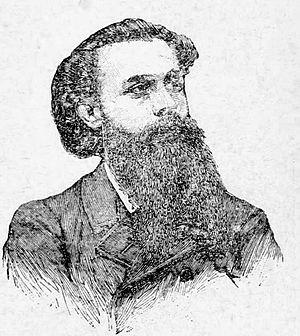
Antoine-Joseph Duc, dit Duc-Quercy, né à Arles le 11 mai 1856 et mort à Écouen au début du mois d'avril 1934, est un journaliste et militant socialiste guesdiste français.